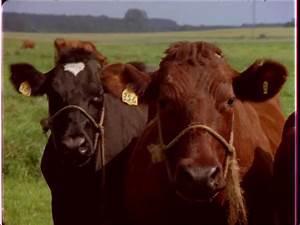
cow